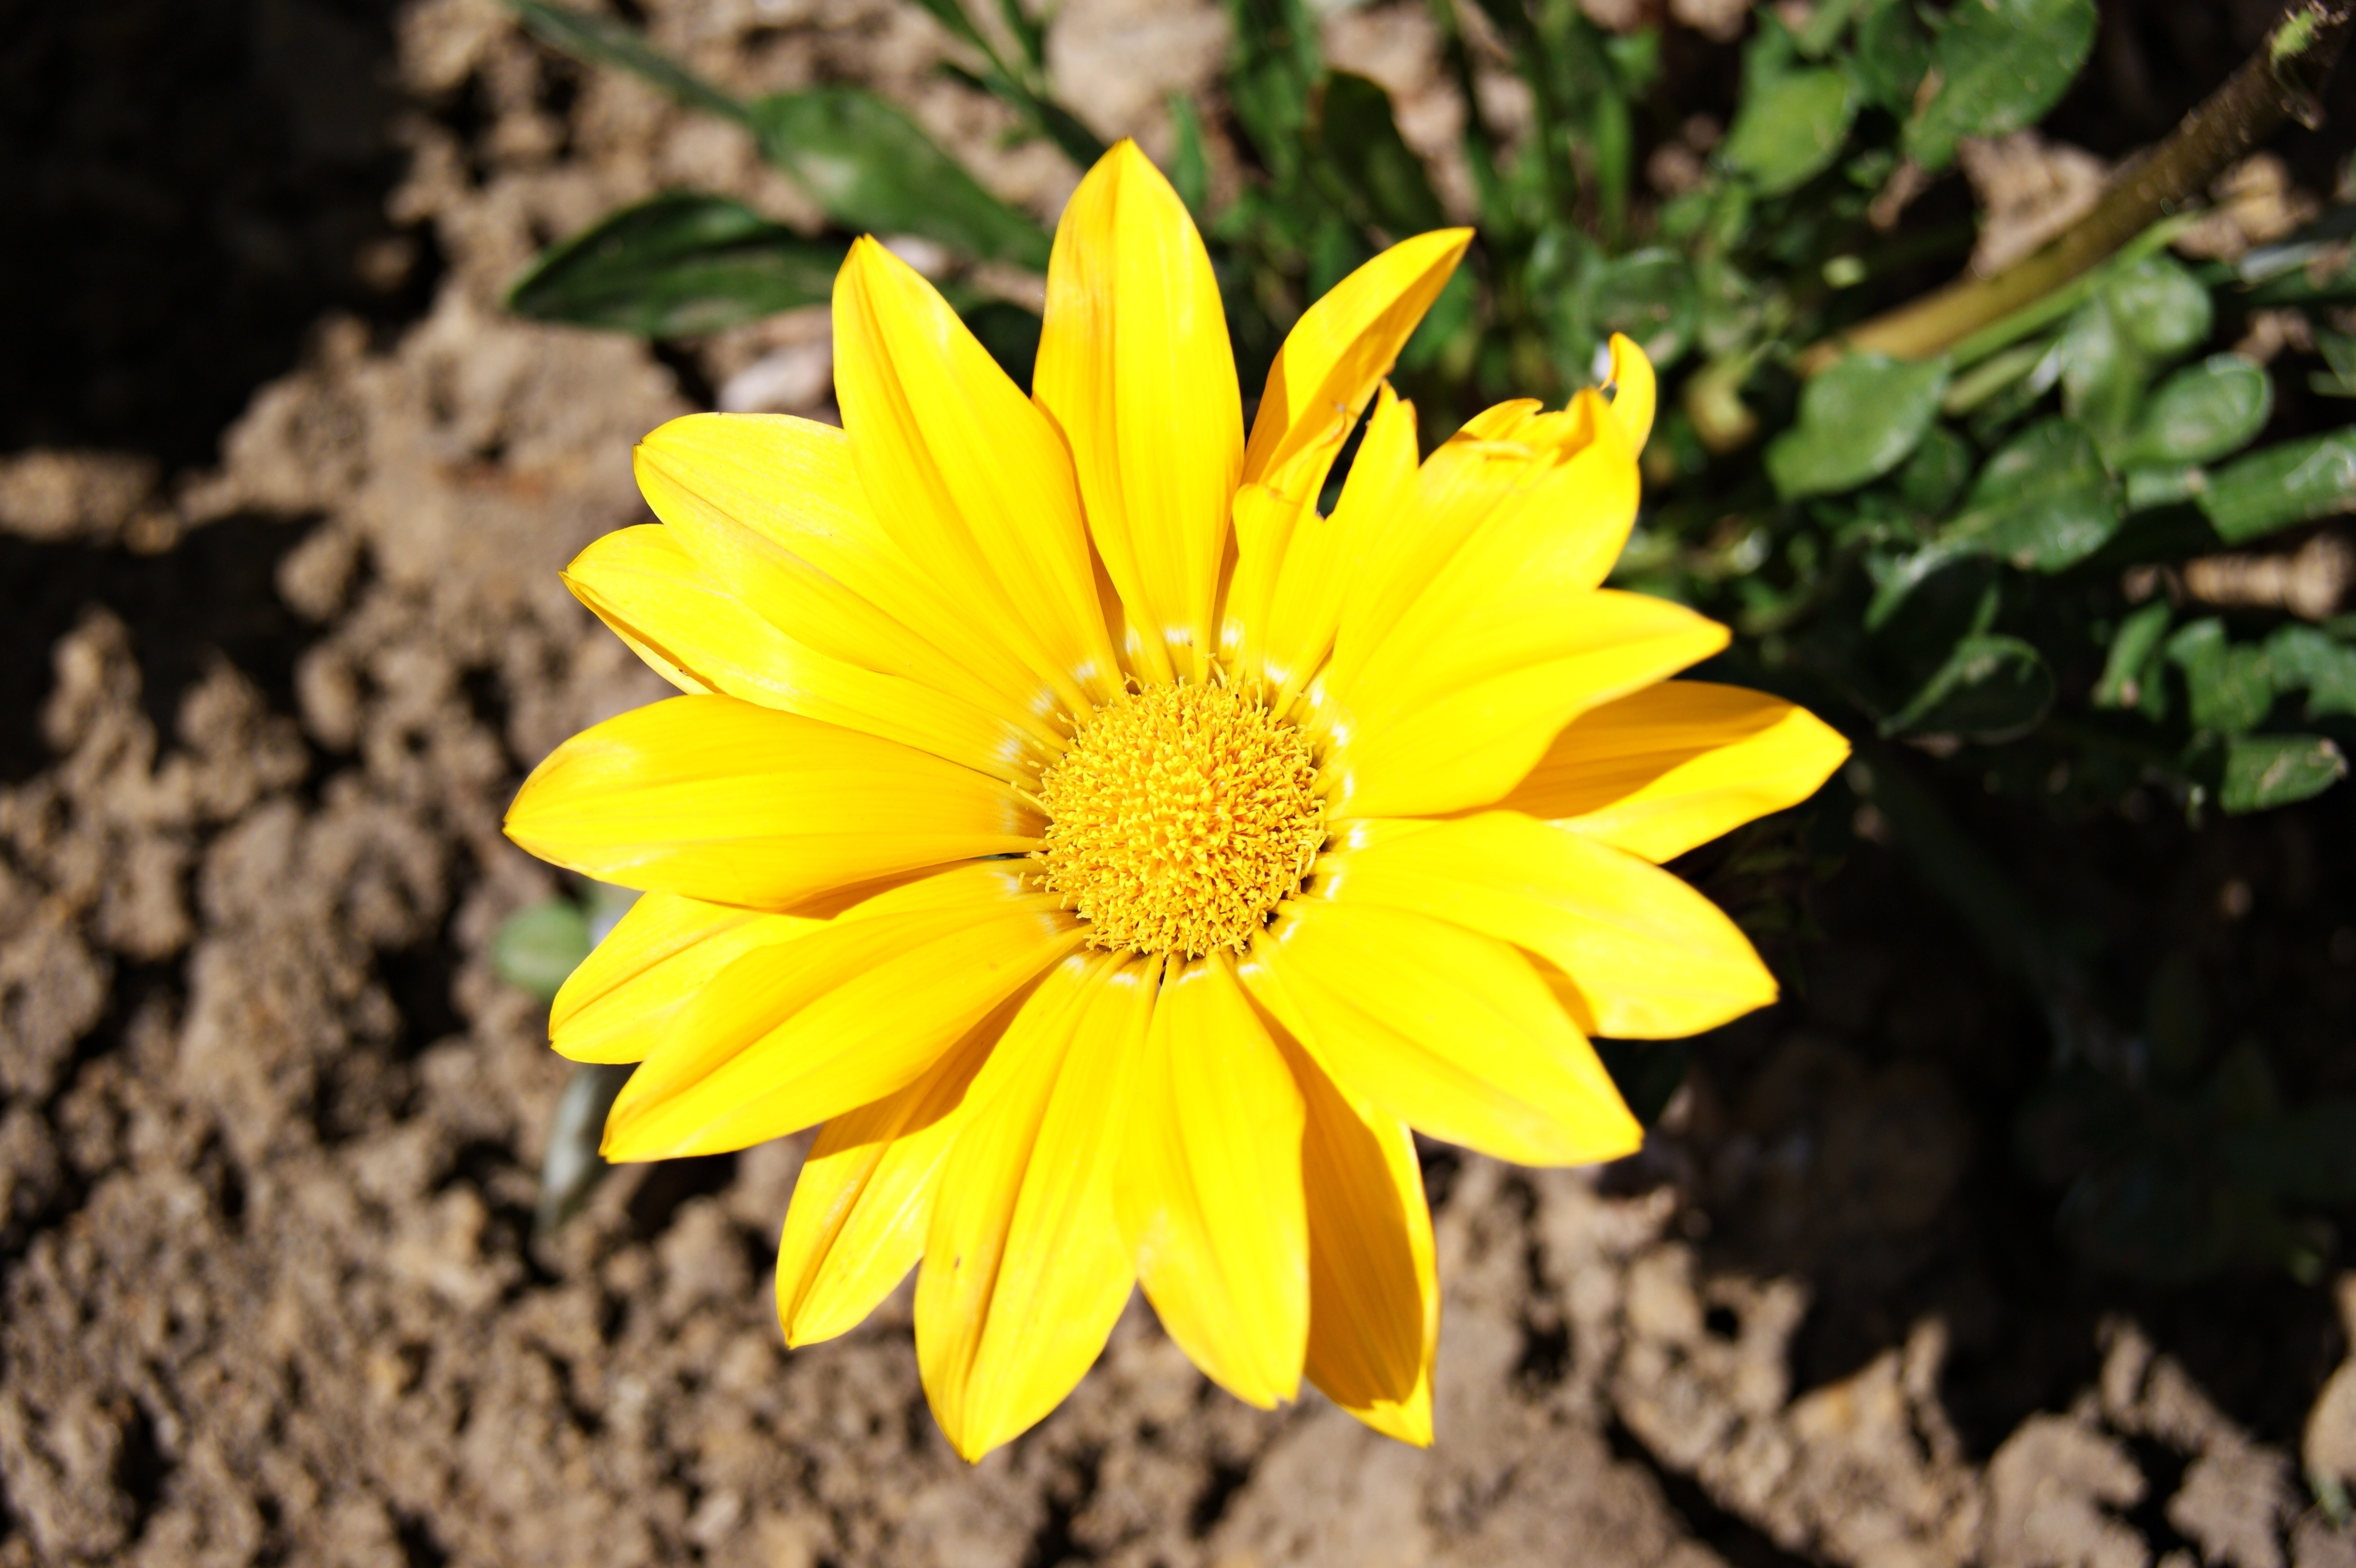
nature, plant, leaf, flower, petal, summer, daisy, spring, herb, botany, yellow, garden, closeup, flora, yellow flower, wildflower, close up, blooms, macro photography, flowering plant, daisy family, summer plants, annual plant, plant stem, land plant